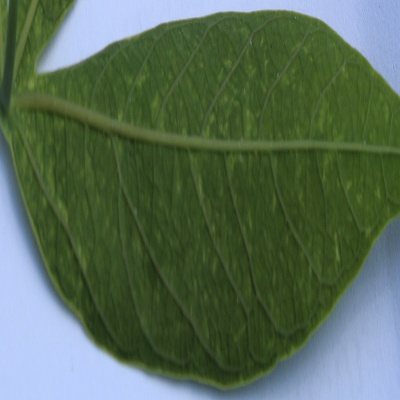
Crop: Cassava
Condition: green mite